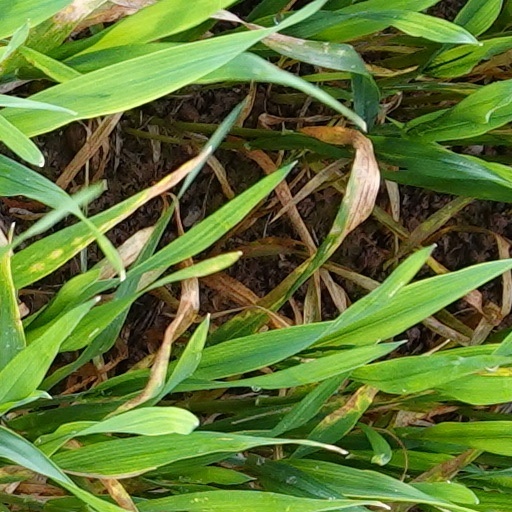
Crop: wheat